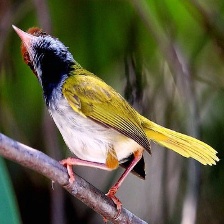
Species: TAILORBIRD
Scientific name: ORTHOTOMUS ATROGULARIS